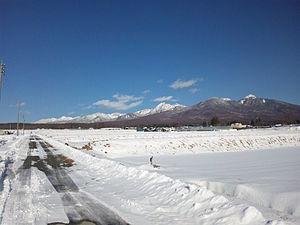
La liste des localités adhérant à l'association Les Plus Beaux Villages du Japon rassemble tous les bourgs et villages membres depuis sa création en 2005.